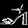
Label: Sandal